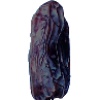
Label: Dates 1